Mary River Mine

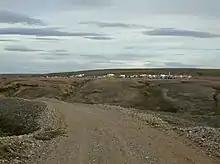
Unfinished tote road

By 2007, construction of a tote road connecting Mary River mine to Milne Inlet was already underway. Milne Inlet is a shallow inlet that was only ice-free from August to October and opened onto the environmentally sensitive waters of Eclipse Sound and the protected waterways surrounding Bylot Island and Sirmilik National Park, for which Pond Inlet is the gateway hamlet. According to David K. Joyce who visited the site in the summer of 2007, the road was expected to carry hundreds of 200 tonne dump trucks per day, every day, for several decades. By August 2007, the US subprime mortgage crisis had negatively impacted Canadian commercial paper, causing it to suddenly crash.